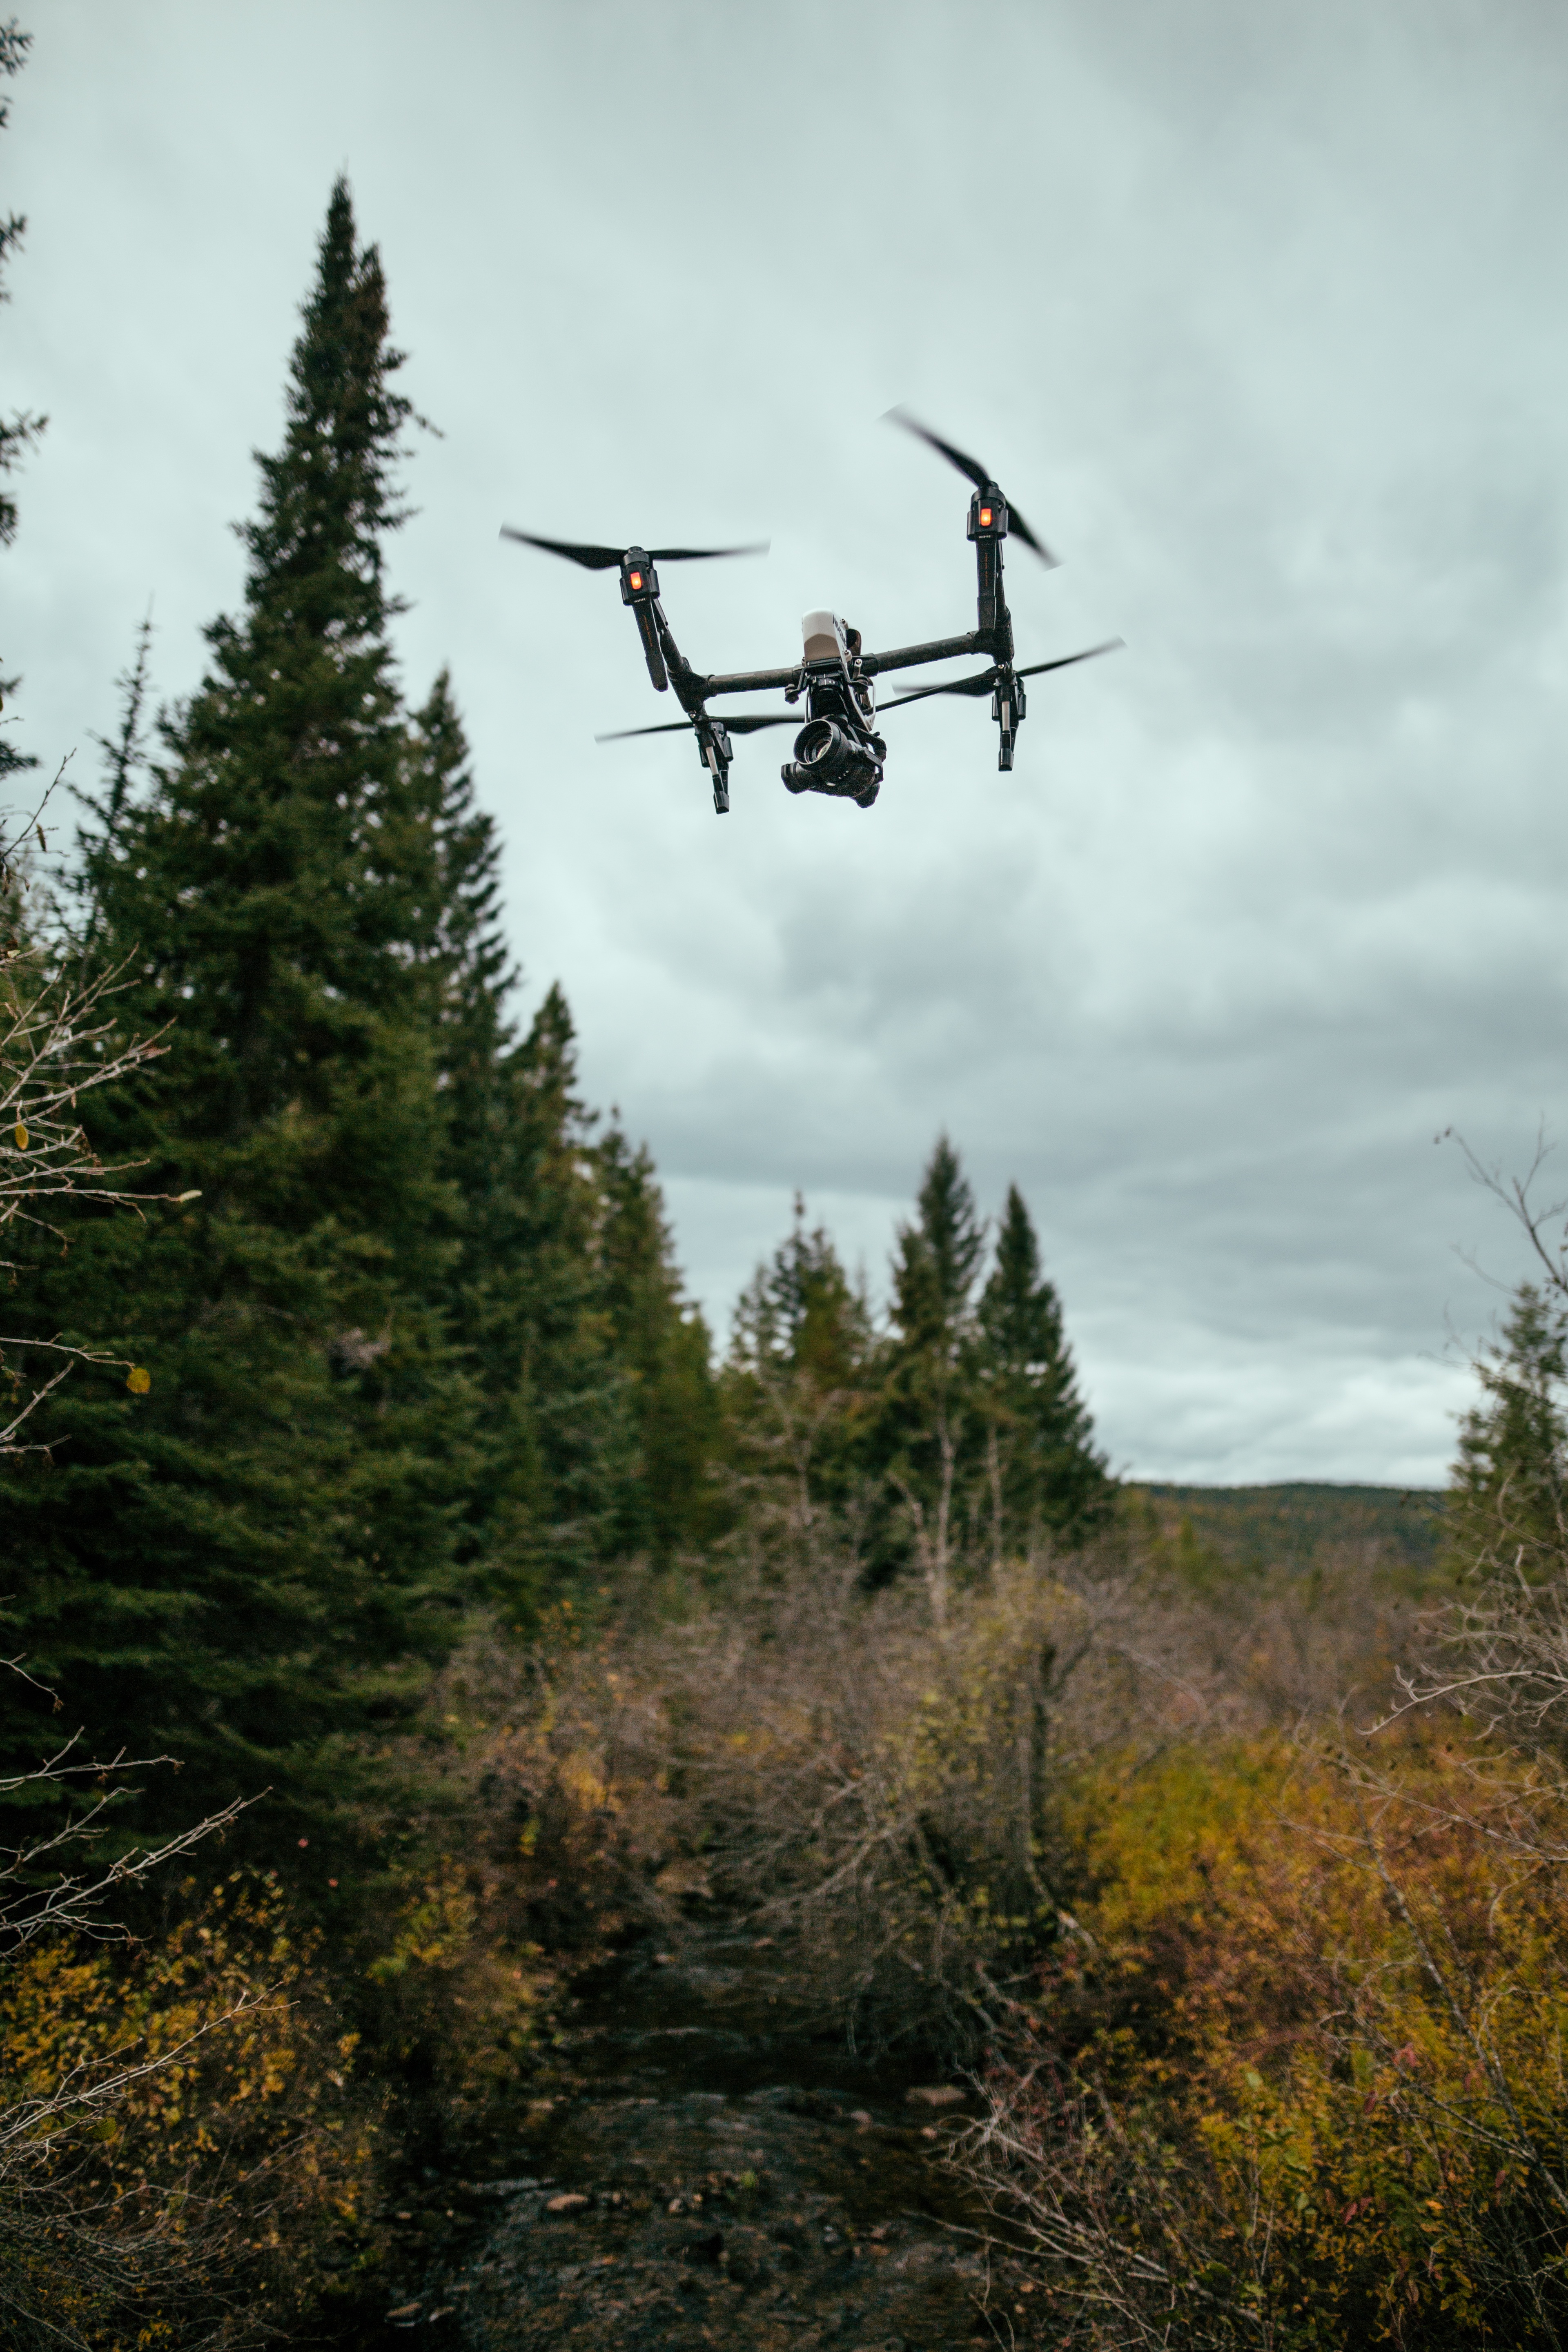
tree, forest, flying, fly, aircraft, vehicle, flight, drone, atmosphere of earth